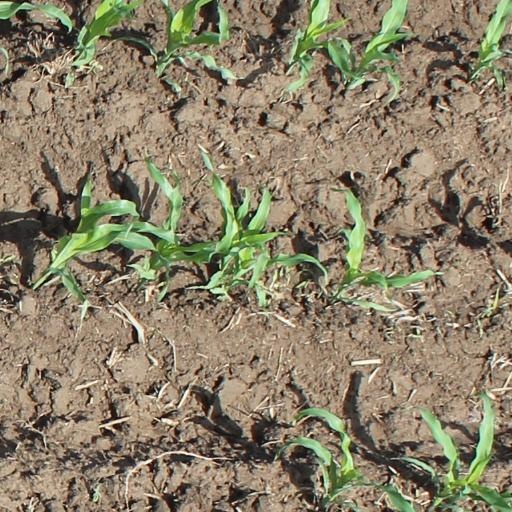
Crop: maize; corn